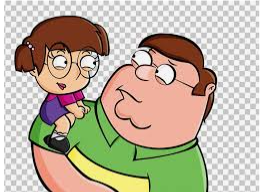
Portrait style: Cartoon Portrait